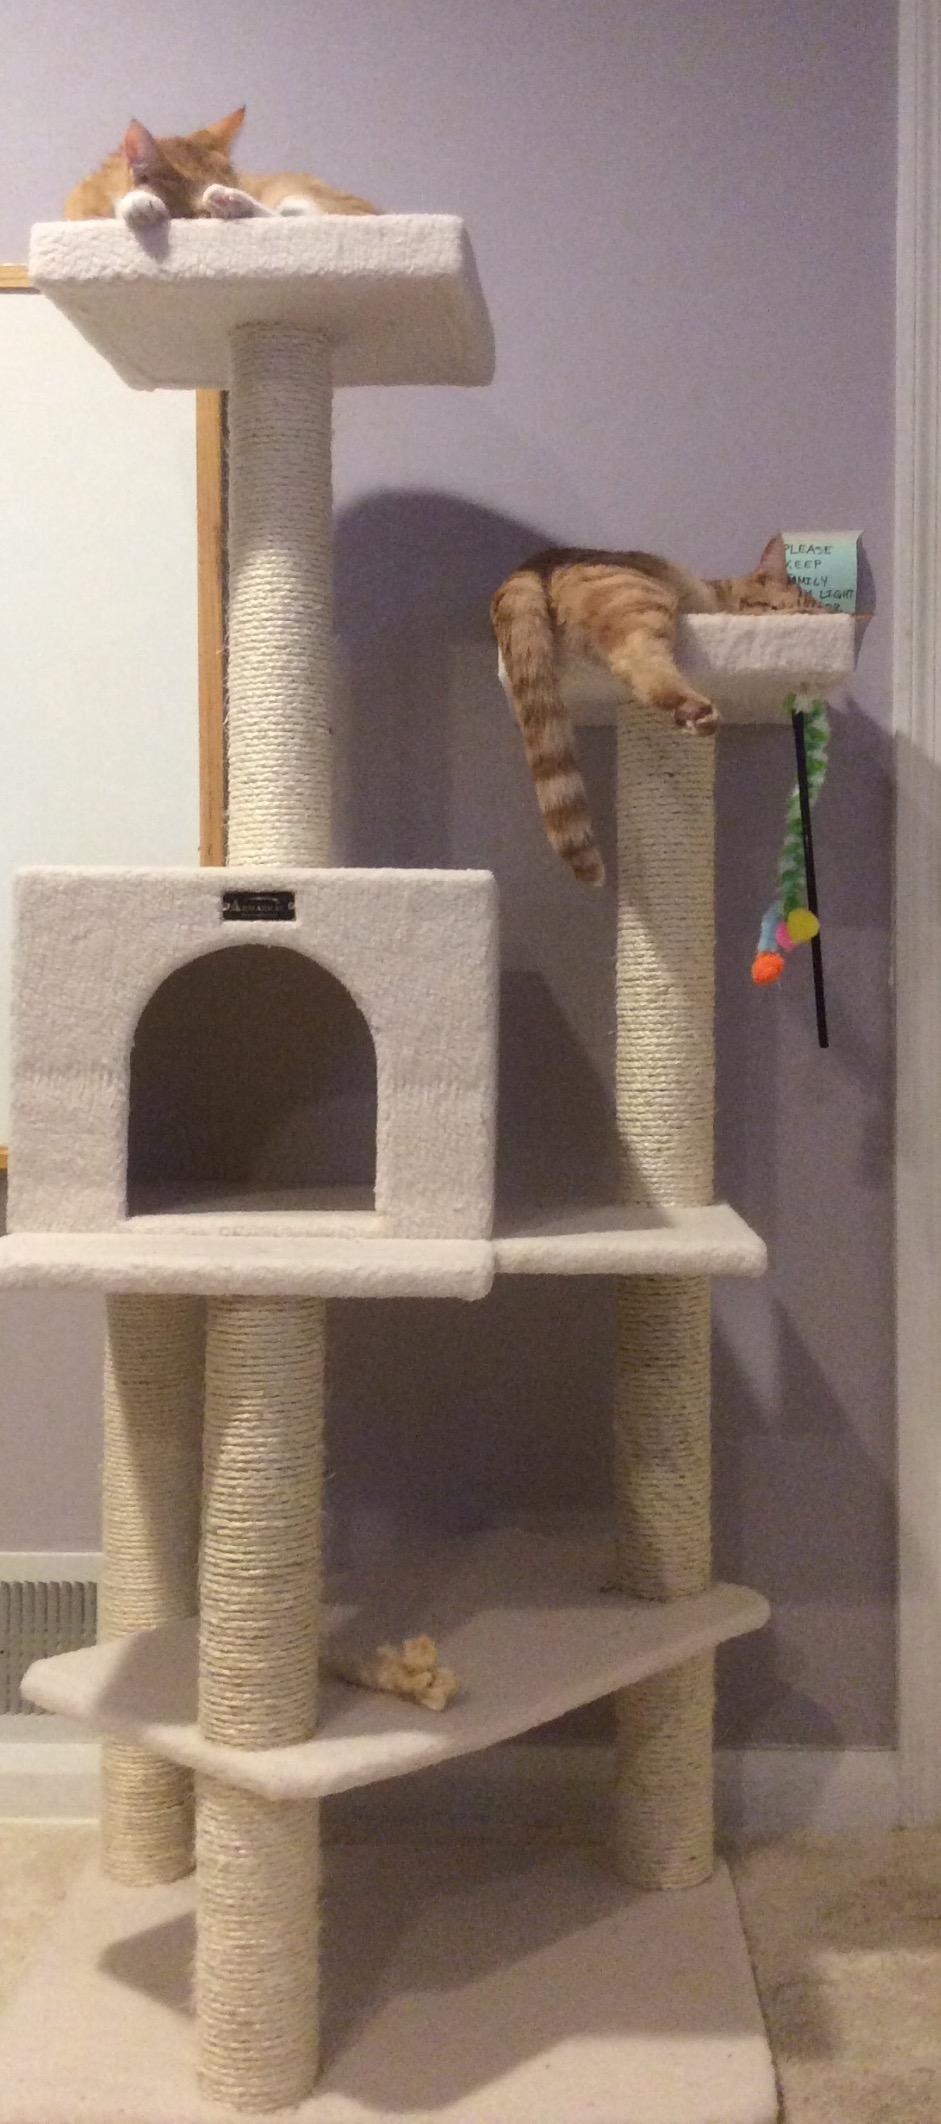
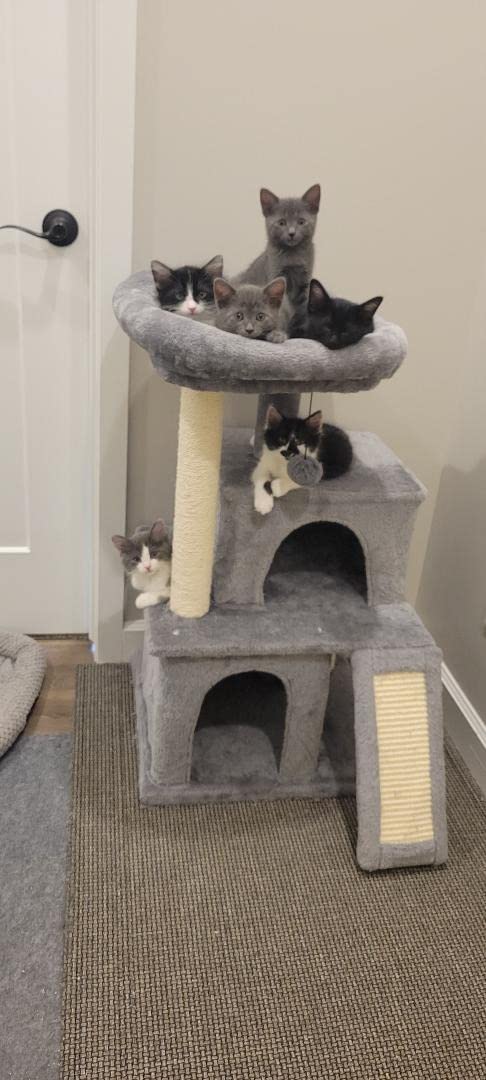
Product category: items_cat tree
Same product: no